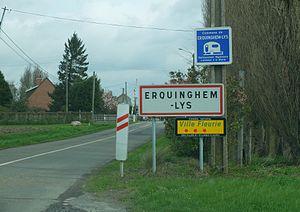
Vue d'une entrée de la commune d'Erquinghem-Lys.
Erquinghem-Lys est une commune française, située dans le département du Nord en région Hauts-de-France.